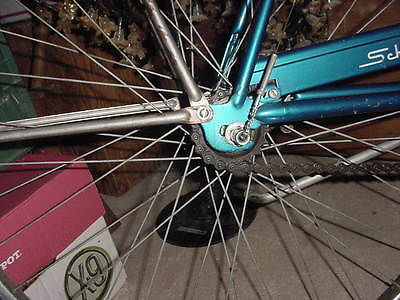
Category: bicycle